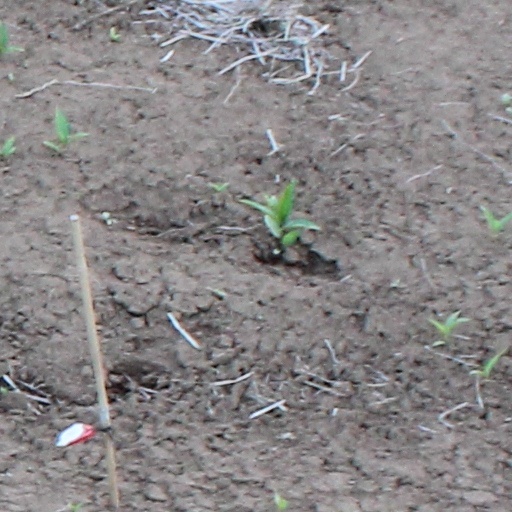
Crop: wheat